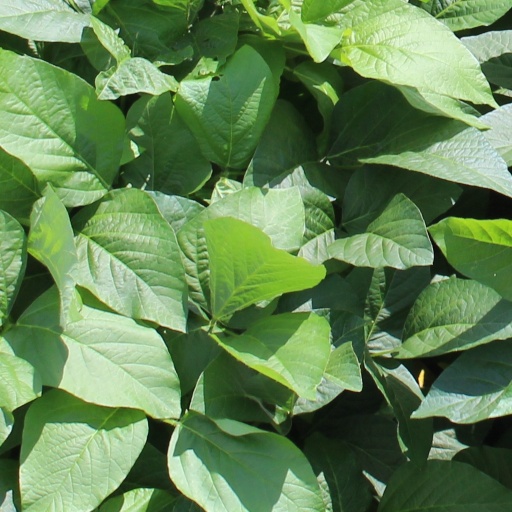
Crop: soybean